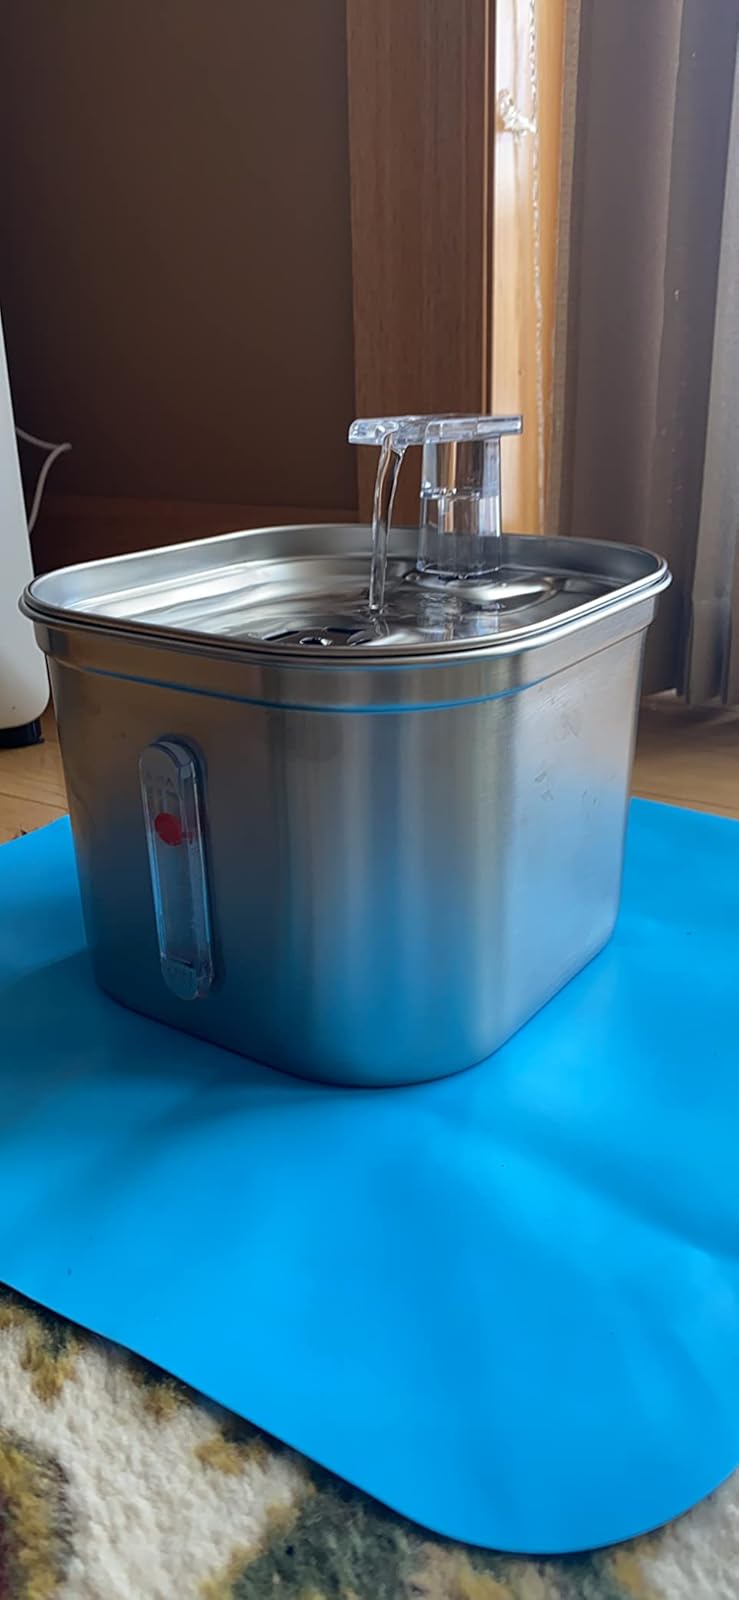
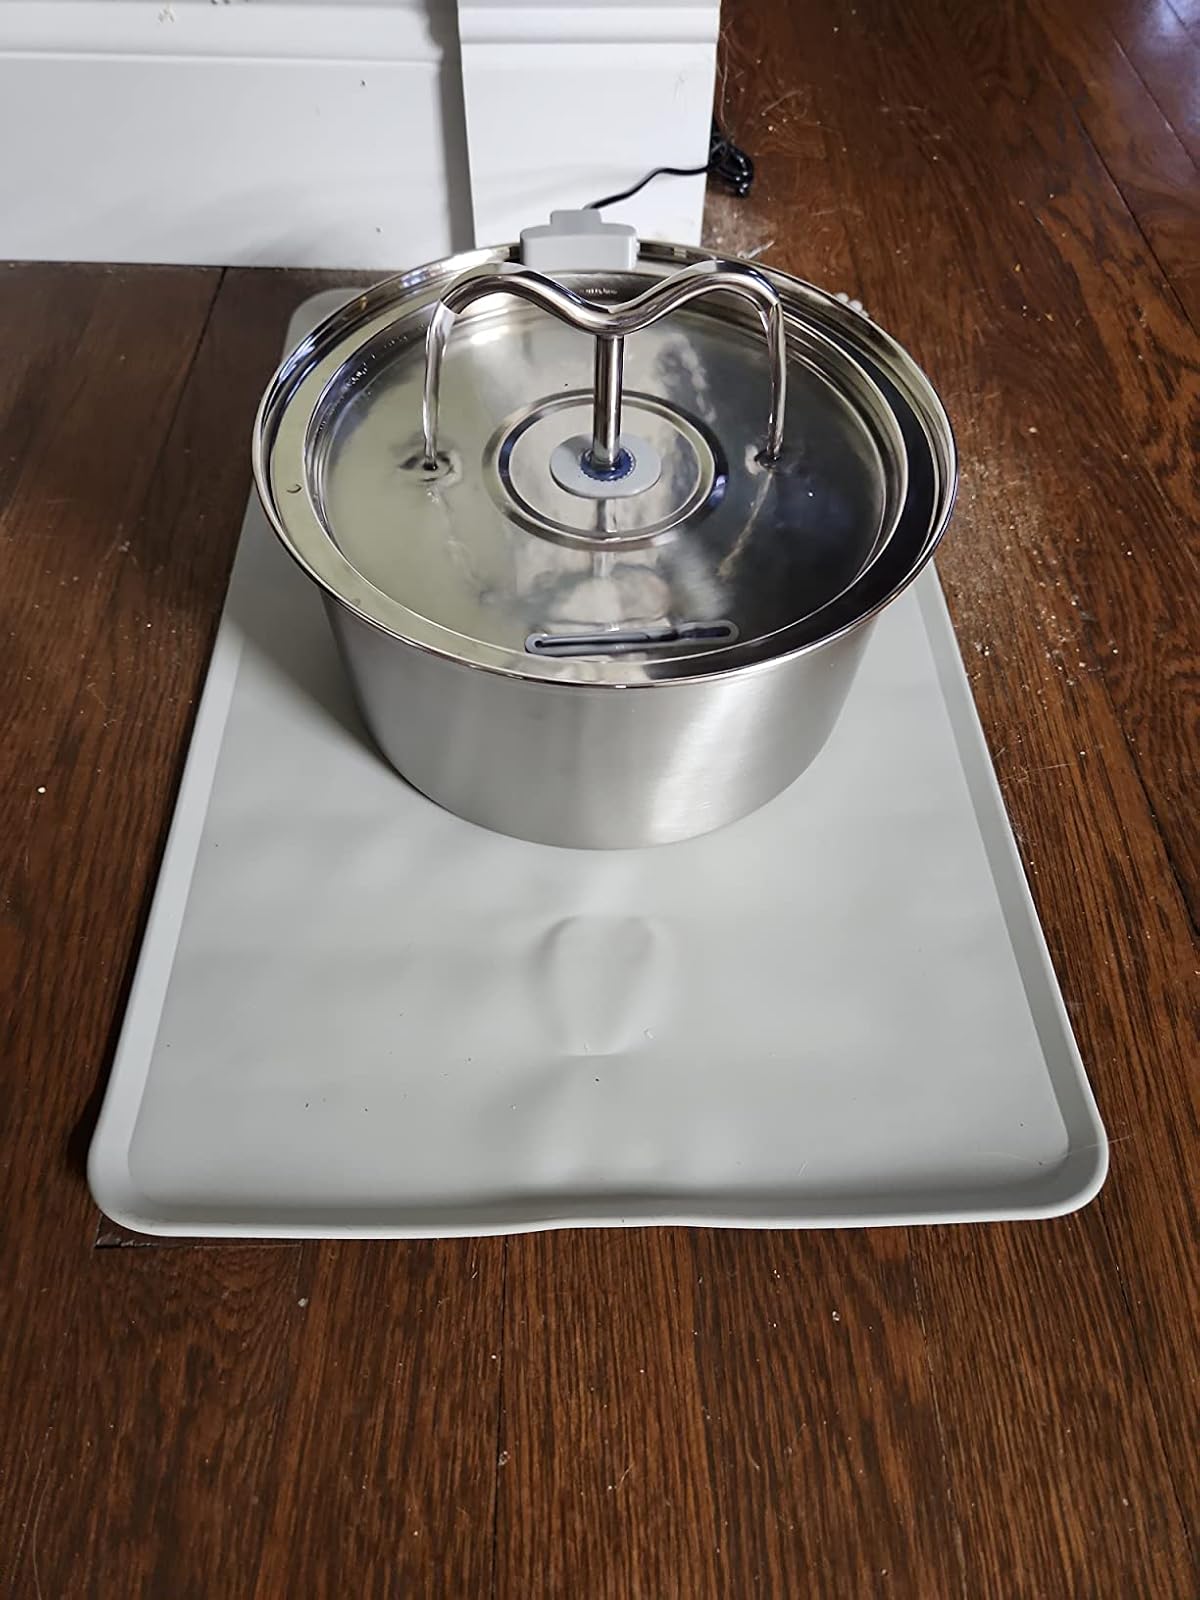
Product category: items_bowl
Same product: no